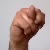
The image shows a hand gesture representing the letter 'N' in Indian Sign Language.